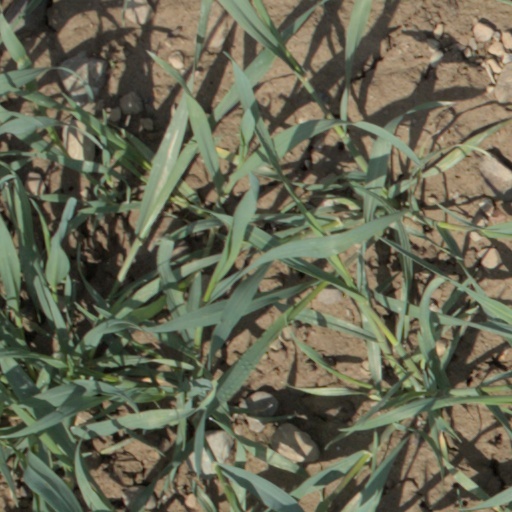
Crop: wheat